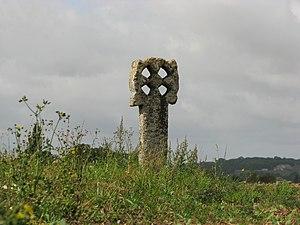
Cet article recense une partie des monuments historiques de l'Eure, en France.
Neaufles-Saint-Martin est une commune française située dans le département de l'Eure, en région Normandie.